List of Christmas dishes

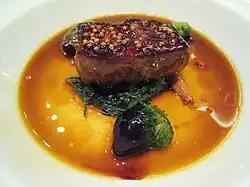
"Foie gras en cocotte"

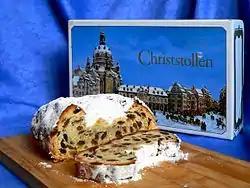
A Christmas "Stollen"

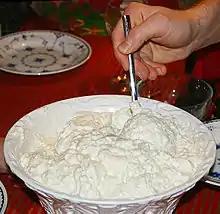
"Möndlugrautur"

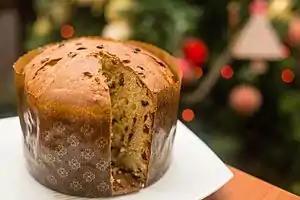
Panettone

Indian Christians and Pakistani Christians in Indian subcontinent celebrate Christmas by enjoying several dishes, such as Allahabadi cake, Candy canes, Plum cakes etc. Some of the popular dishes eaten during Christmas in India and Pakistan are: